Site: brandenburg
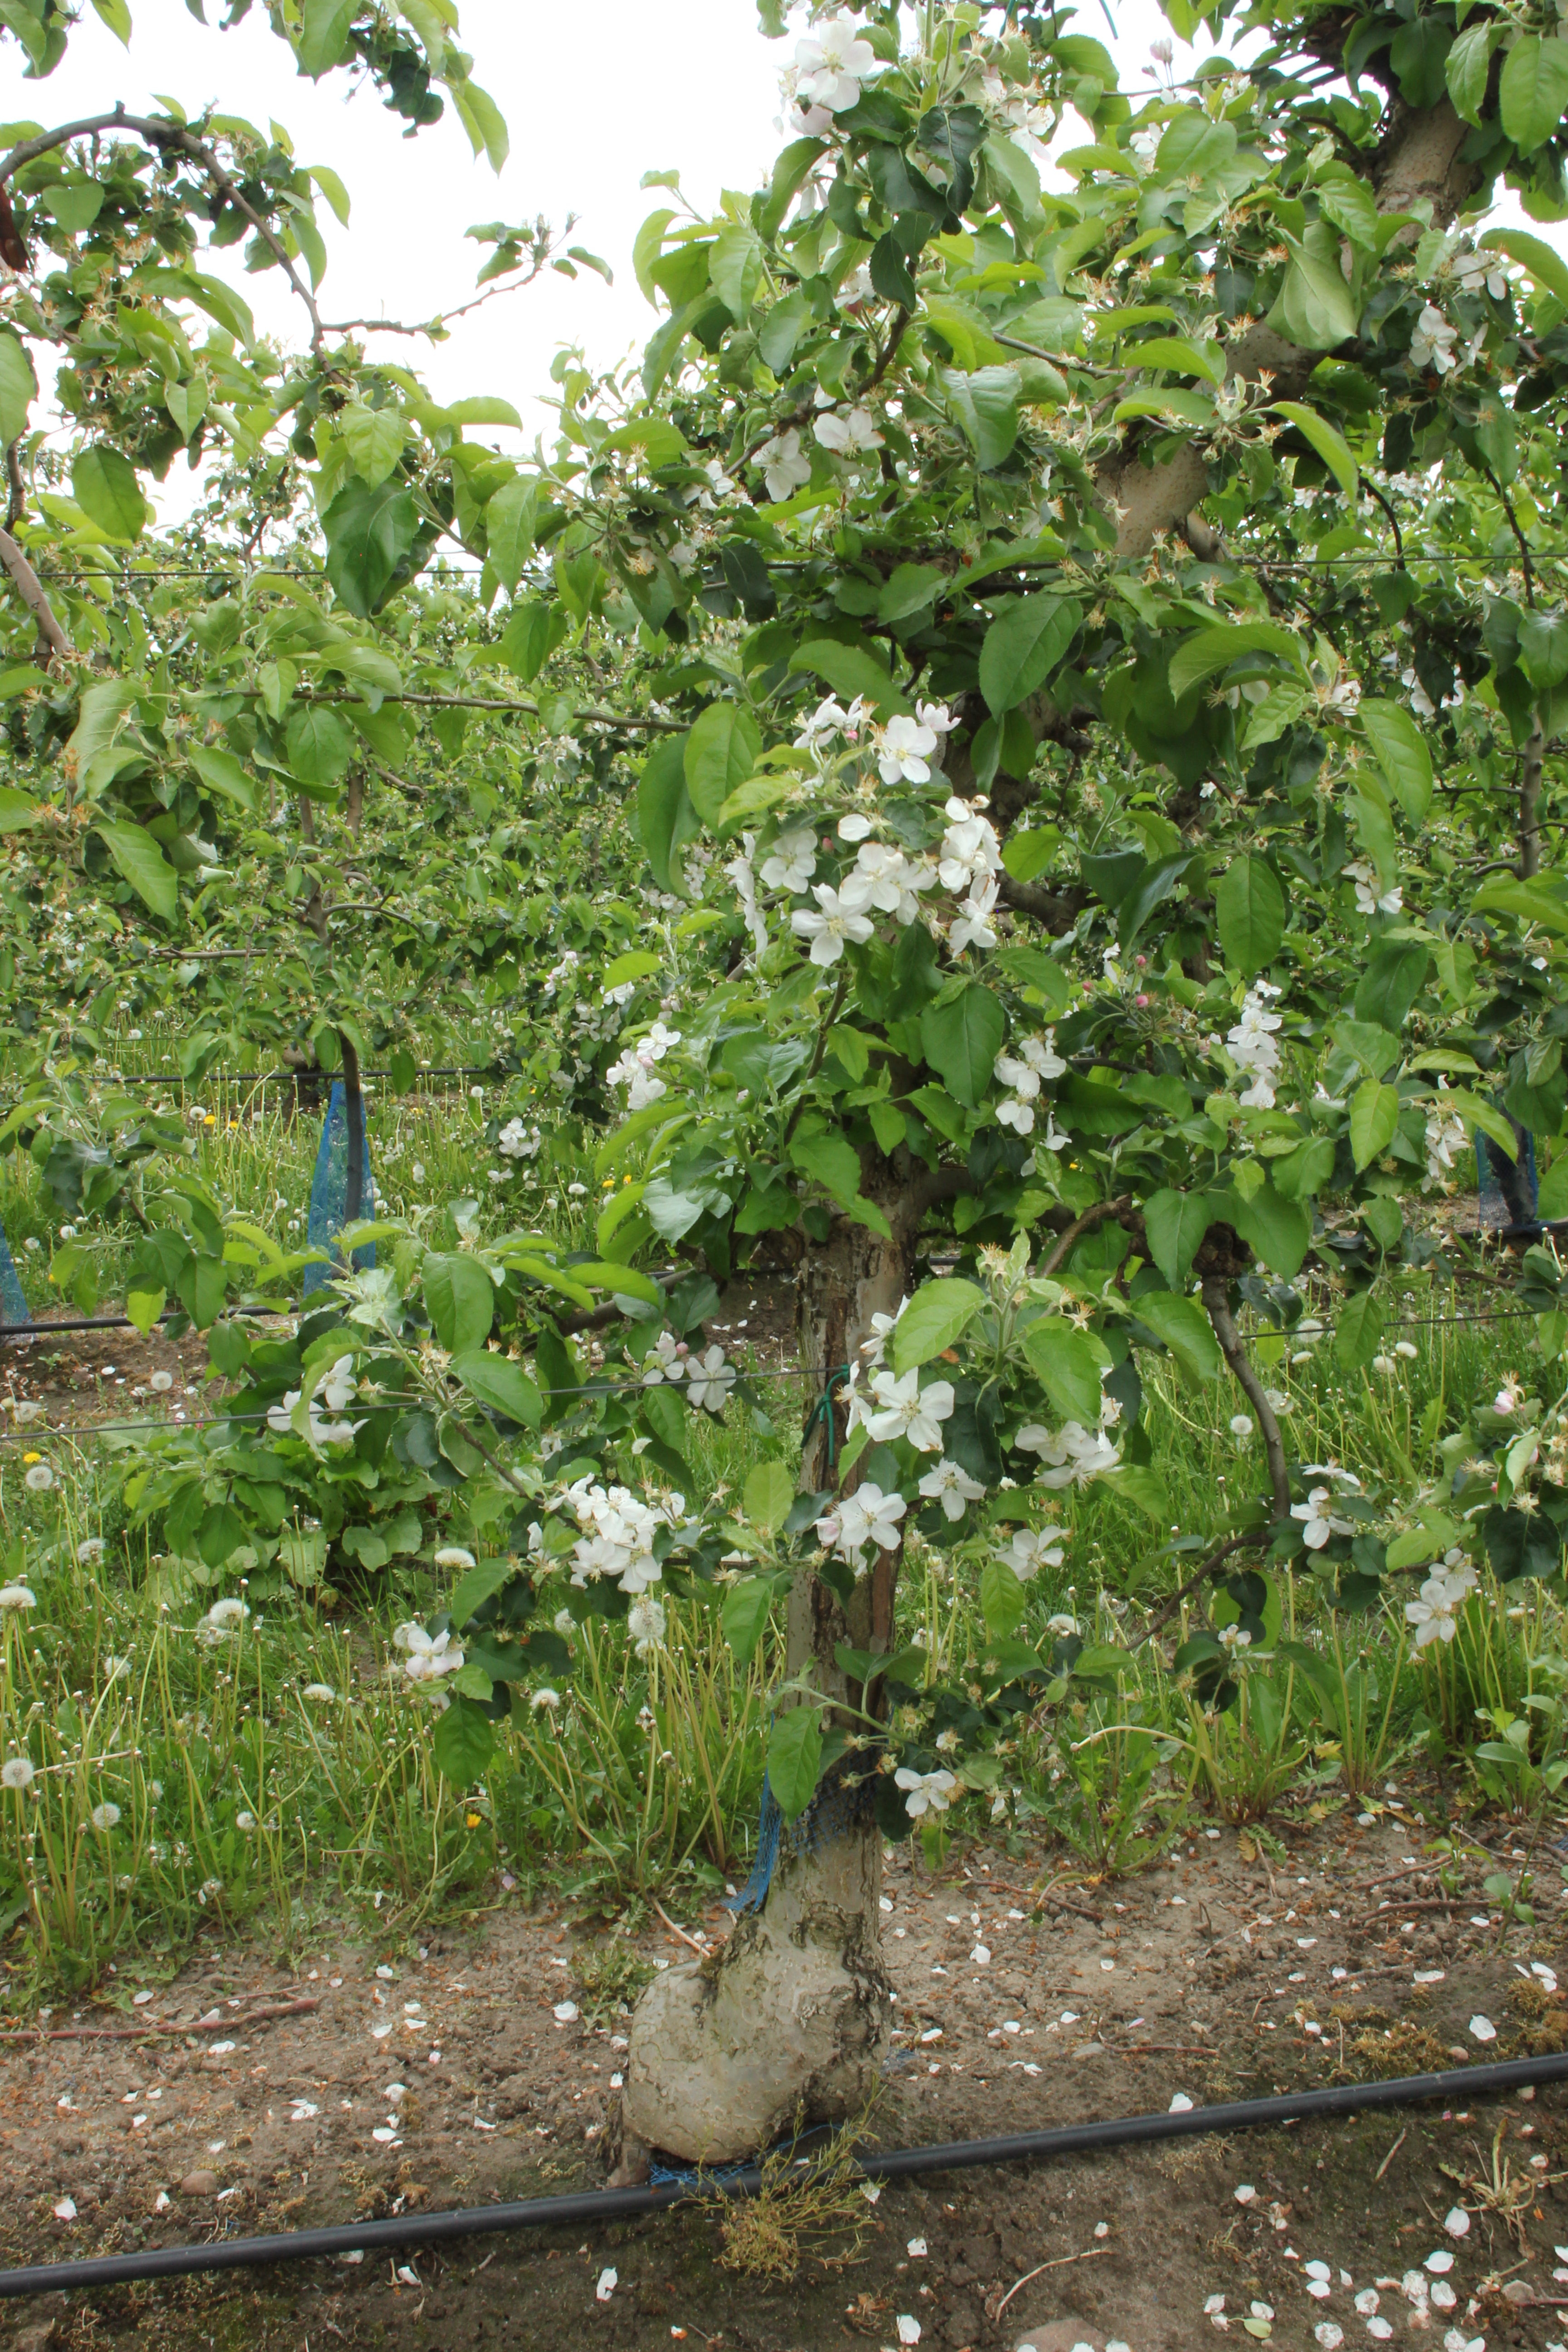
Growth stage (BBCH 67): Flowering